Wharton Studio

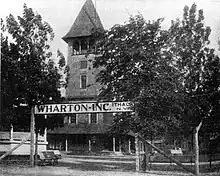
Entrance to Wharton Studio, Circa 1915.

Despite the early popular and critical success of their serial productions, by late 1919 the Whartons were in serious financial trouble. Forced to give up their studio (which was sublet first by Grossman Pictures and then by Cayuga Pictures), the brothers parted ways, never to work together again. Leopold left Ithaca first, joining Macklyn Arbuckle at San Antonio Motion Pictures in Texas. Over the next two years, he produced a few minor films, all of them starring Arbuckle. Theodore did not fare much better. Since the majority of the film industry had by then settled in Southern California to capitalize on year-round shooting and to escape the Edison Trust, he headed to Santa Cruz, where Mayor Fred Swanton was promoting and encouraging film production in the city and offering various concessions to filmmakers. Theodore hoped to establish a new studio there that would rival the former Wharton Studios in Ithaca. After several years, though, he left Santa Cruz without producing a single film. Eventually, he moved to Hollywood, where he assumed minor roles as a screenwriter and assistant director.